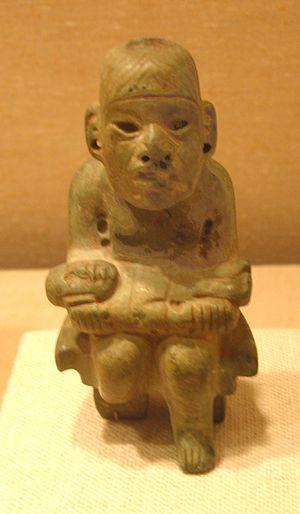
La serpentinite est une roche métamorphique constituée en grande partie de serpentine. Elle doit son nom à son aspect semblable à celui d'écailles et à une sensation particulière au toucher, qui ont pu évoquer la peau d'un serpent.
L’homme-jaguar est un esprit surnaturel olmèque lié au jaguar qui apparait régulièrement comme motif dans l'Art olmèque.